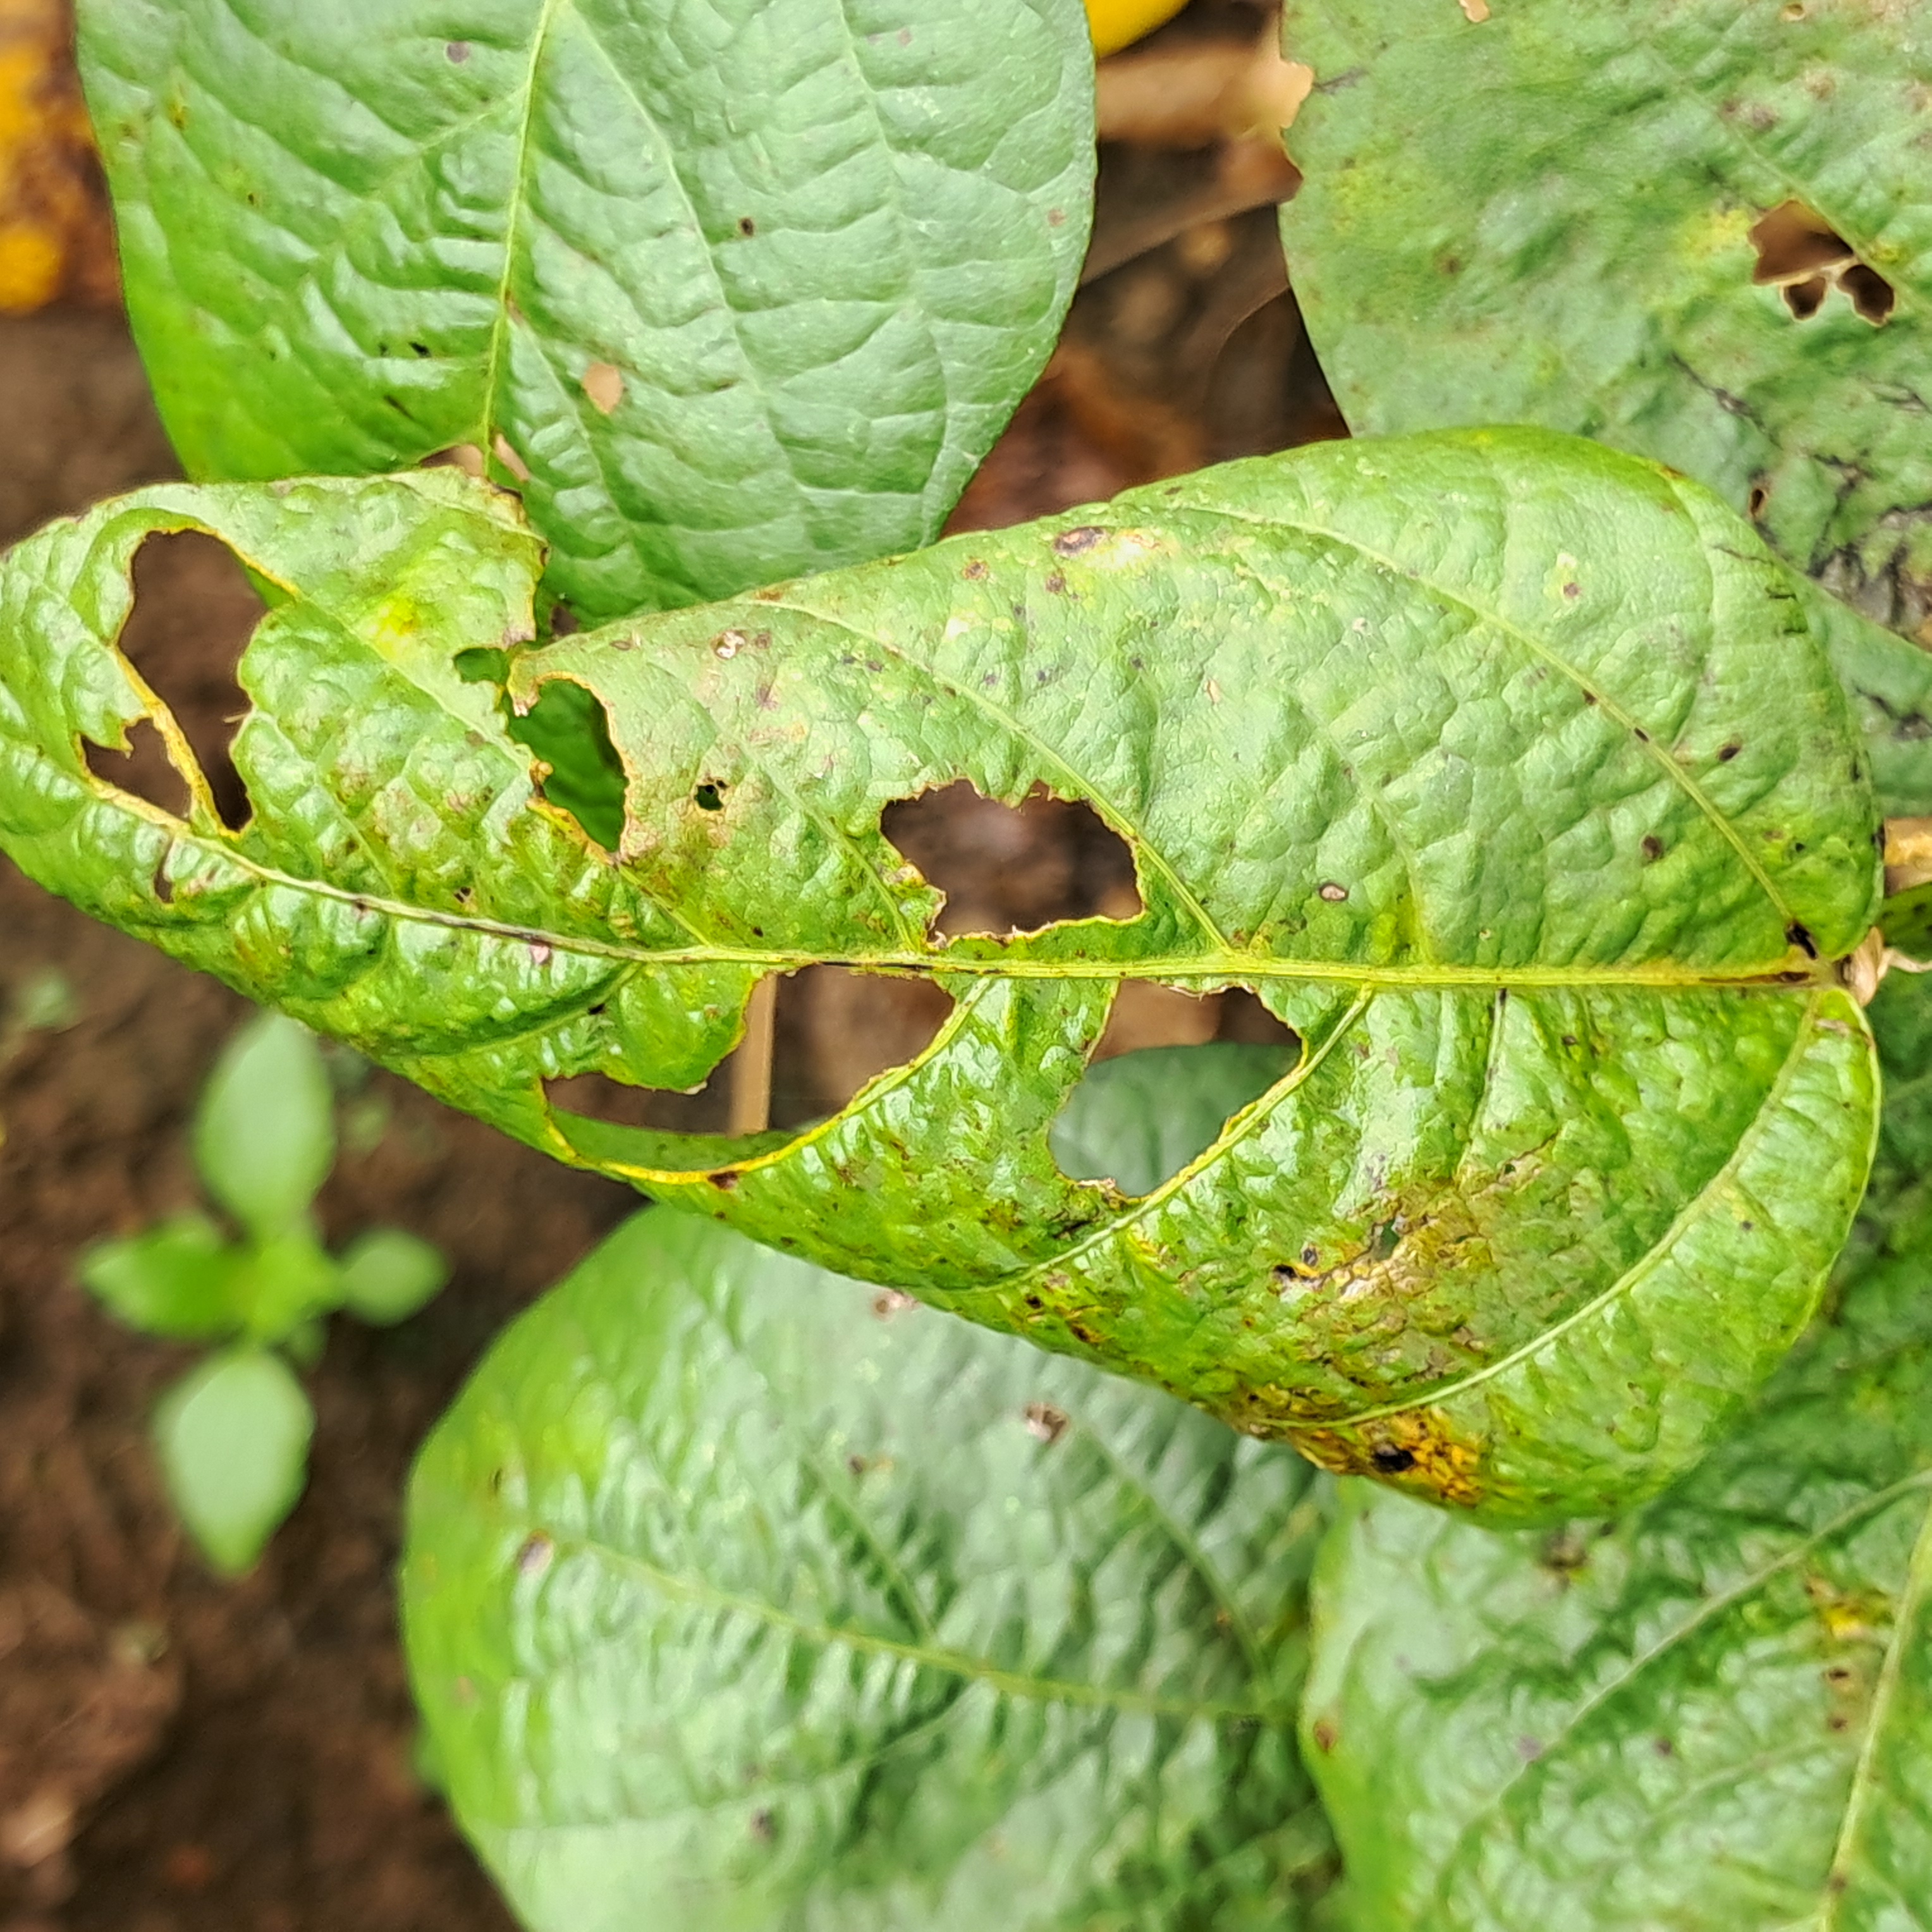
Label: Caterpillar_Semilooper_Pest